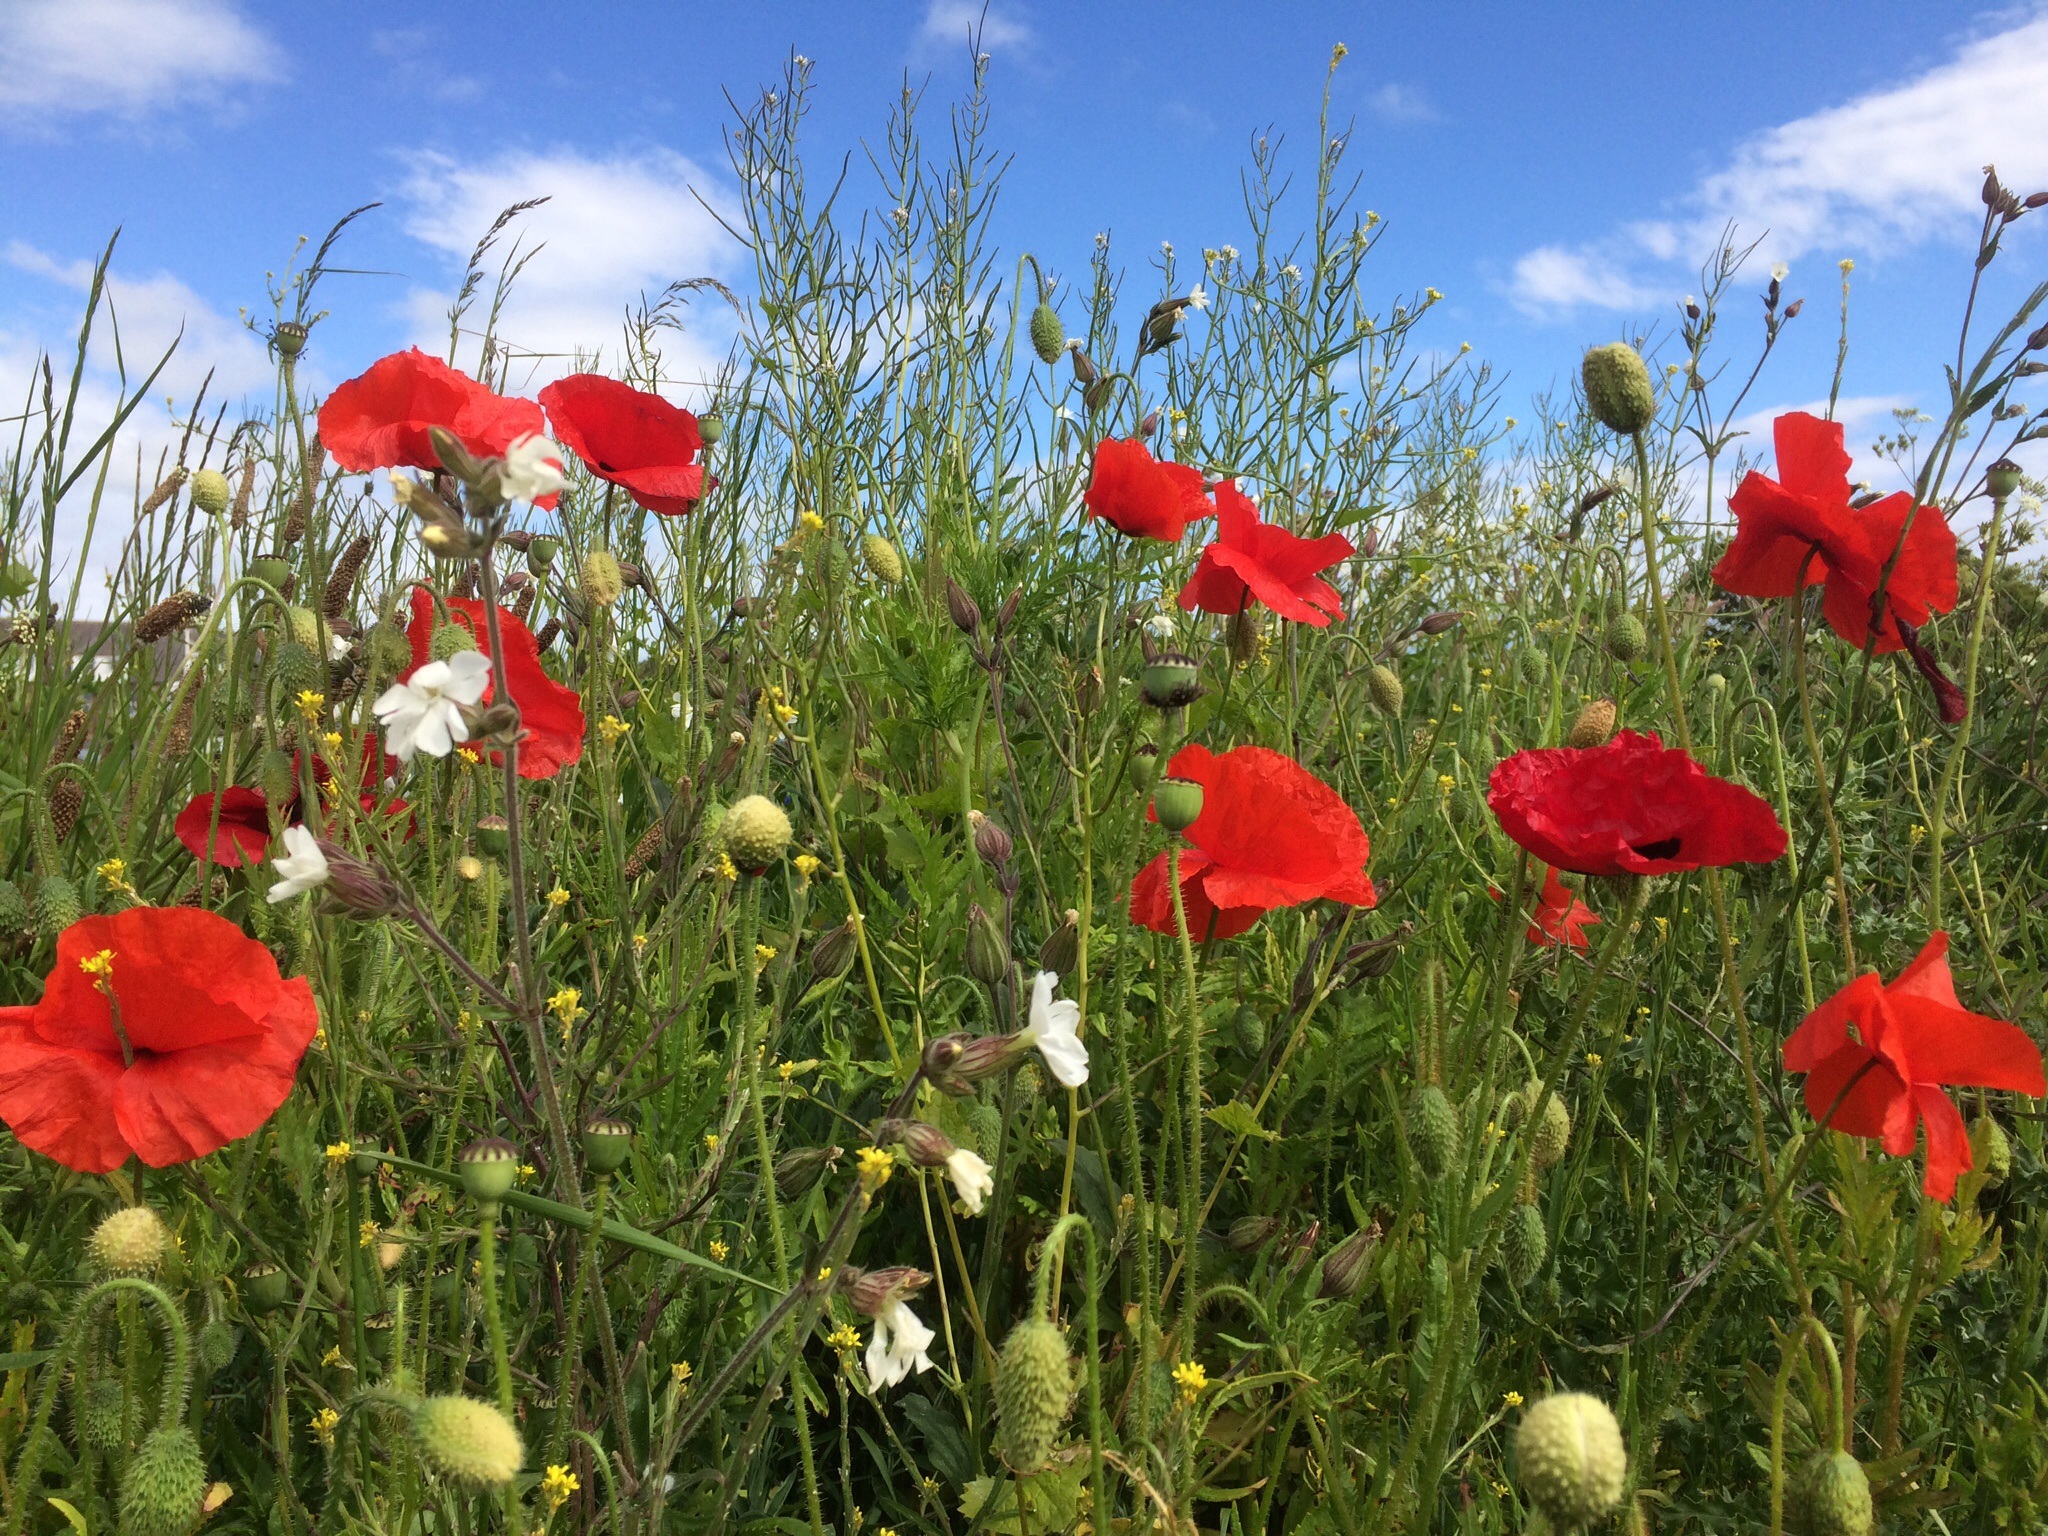
grass, plant, field, meadow, prairie, flower, spring, botany, flora, wildflower, wild flowers, grassland, poppy, poppies, filed, coquelicot, flowering plant, land plant, poppy family